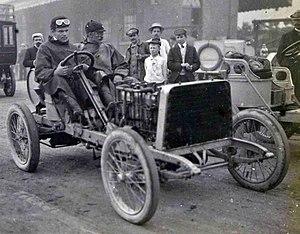
[Collection Jules Beau. Photographie sportive]
Le Circuit des Ardennes est une course annuelle de véhicules motorisés créée par le baron Pierre de Crawhez et organisée au départ de la ville de Bastogne en Belgique, de 1902 à 1907.